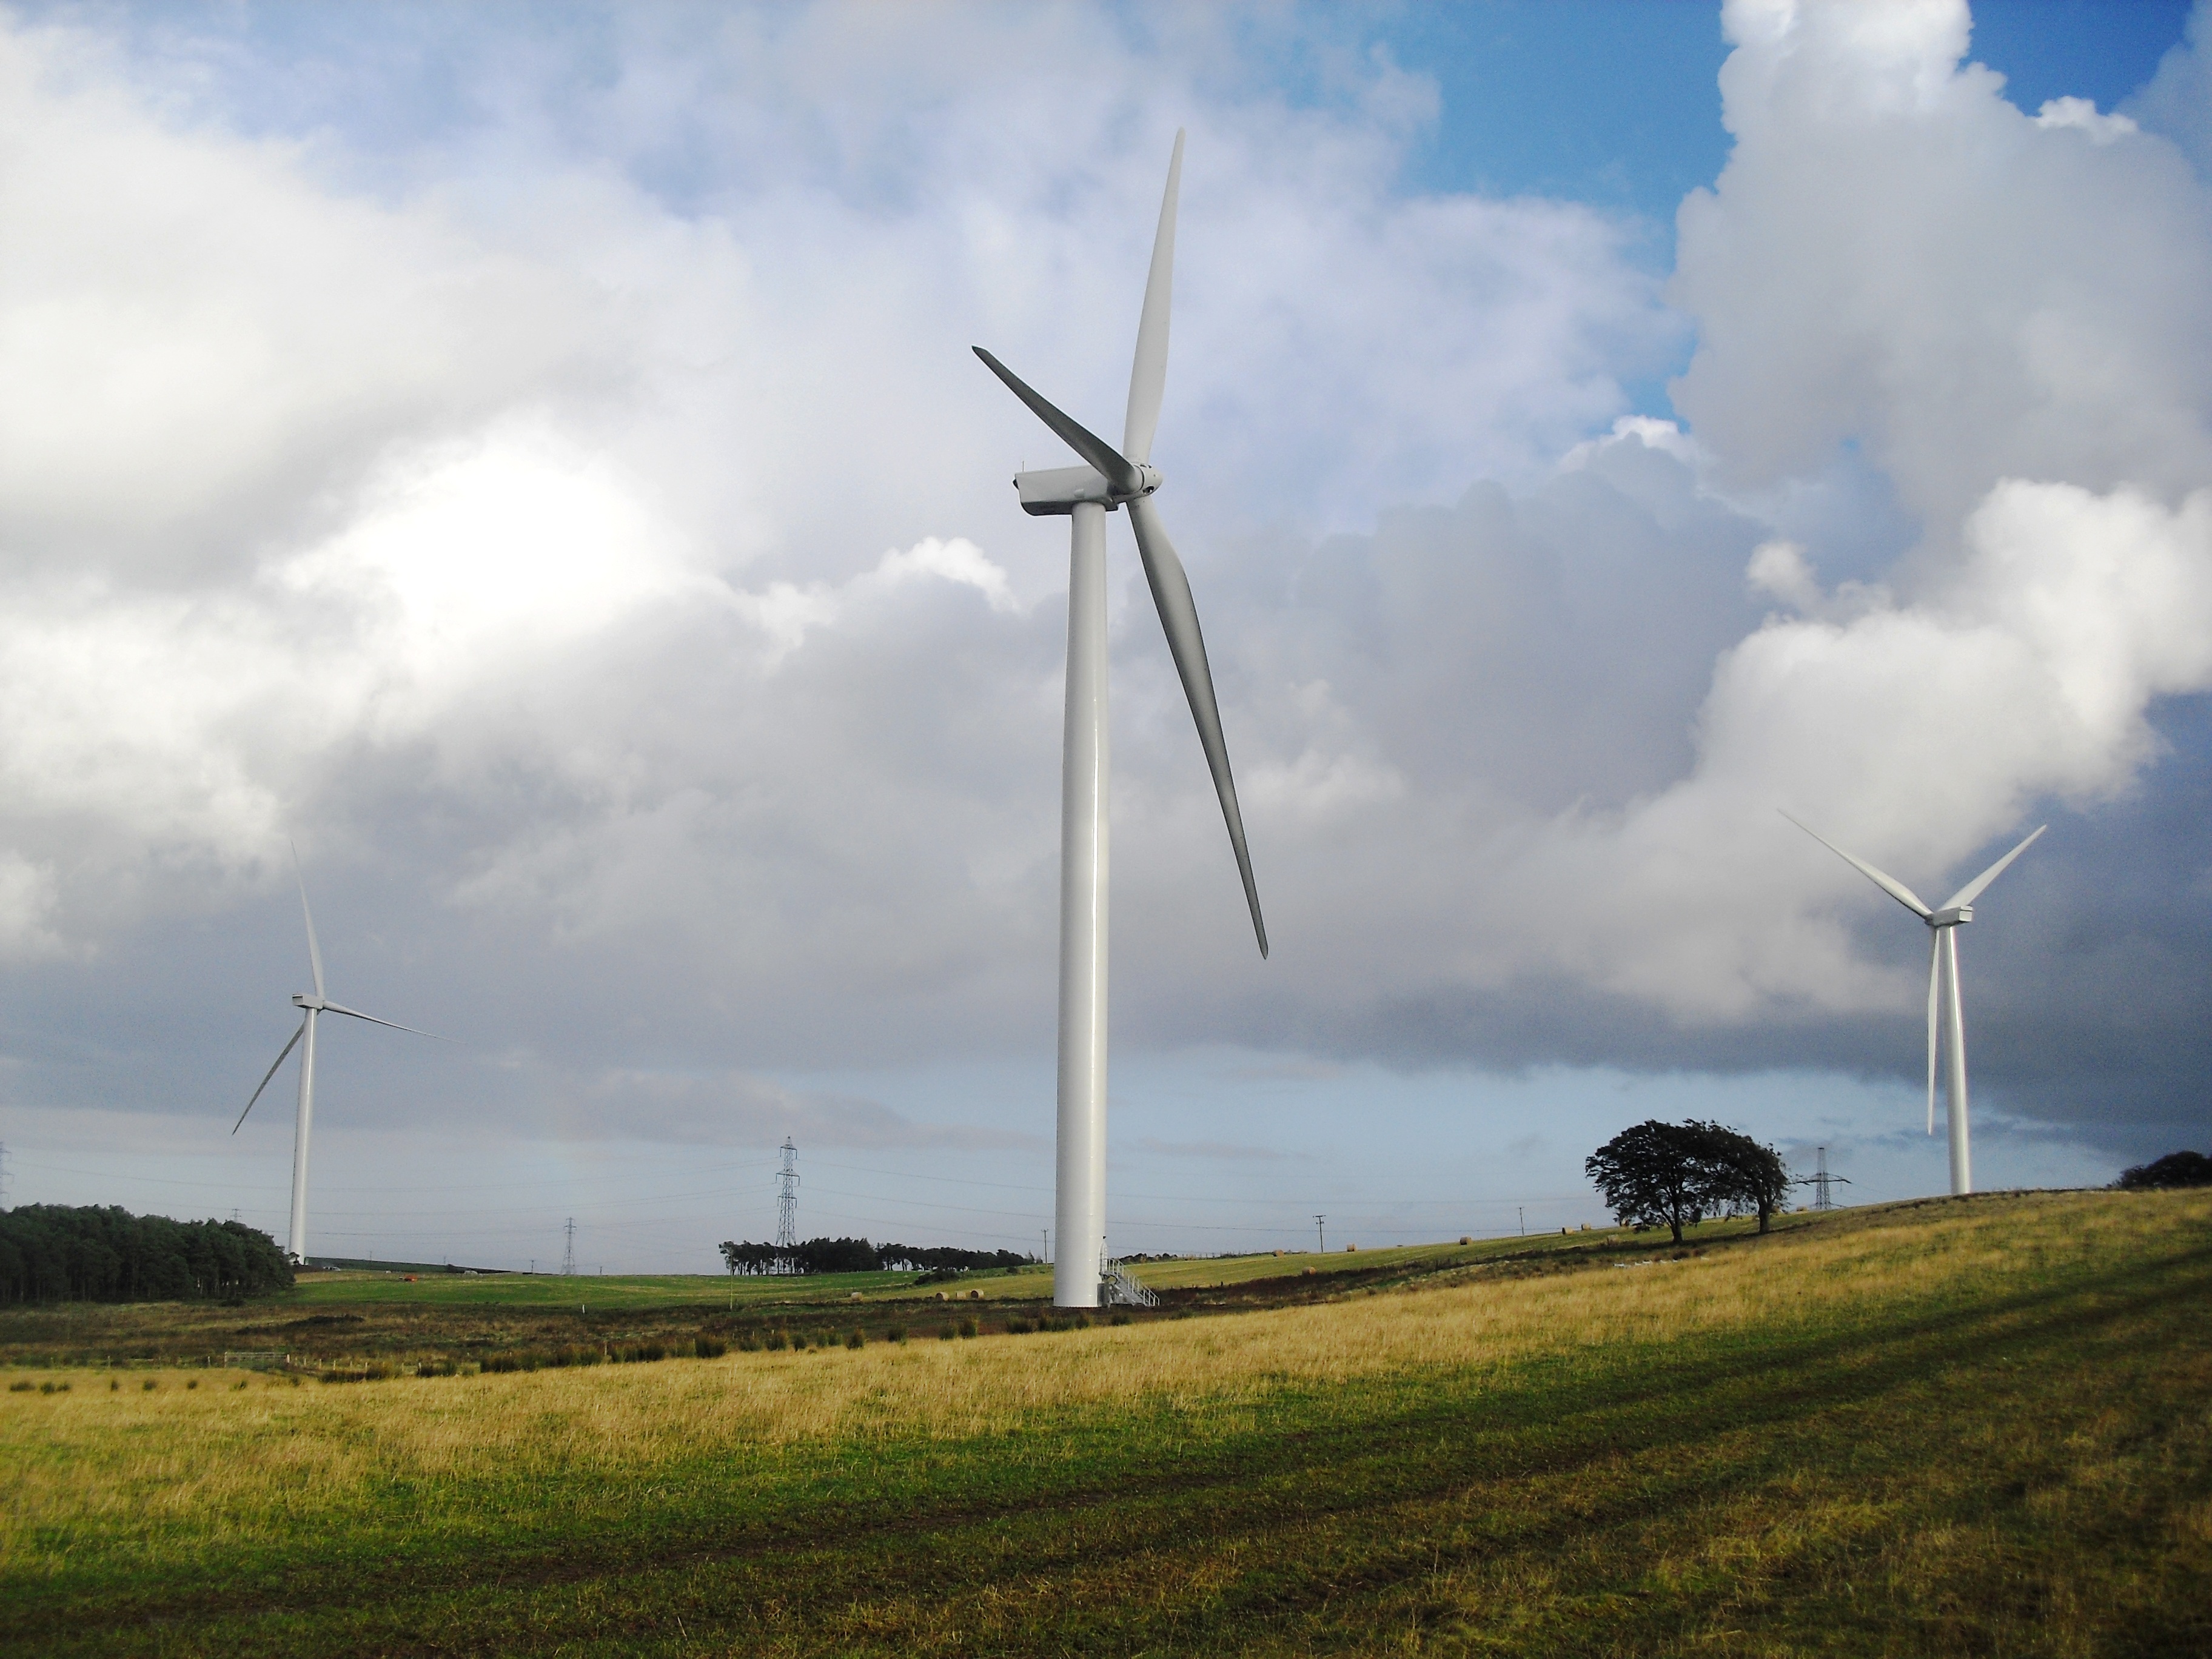
field, windmill, wind, machine, industry, wind turbine, electricity, energy, mill, wind farm